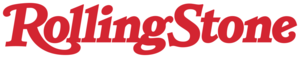
Rolling Stone
RollingStone Logo fra efter 2019
Rolling Stone er et amerikansk magasin, der skriver om musik og populærkultur.